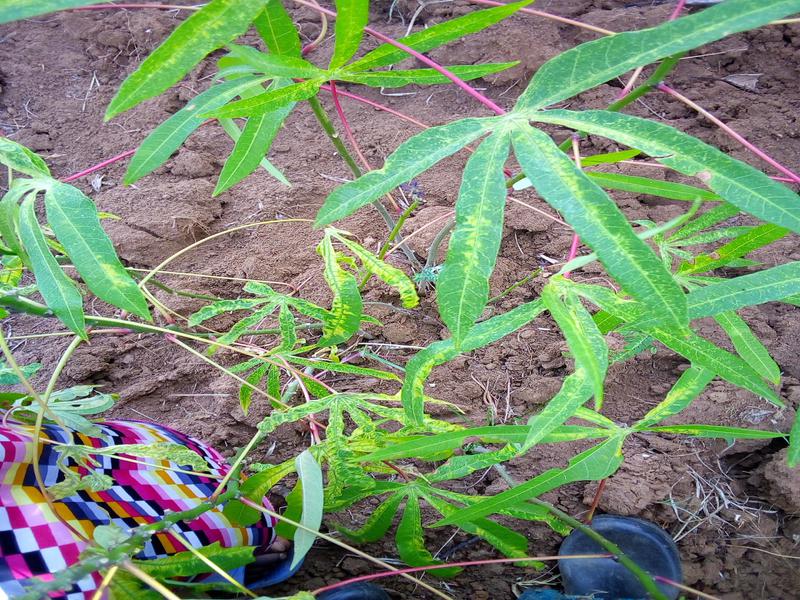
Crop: cassava
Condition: green_mottle